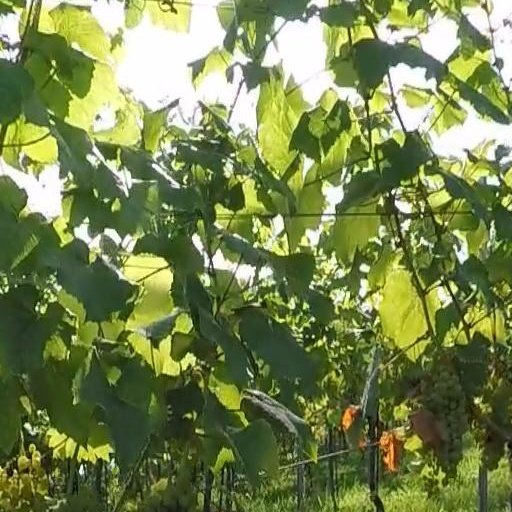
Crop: grape